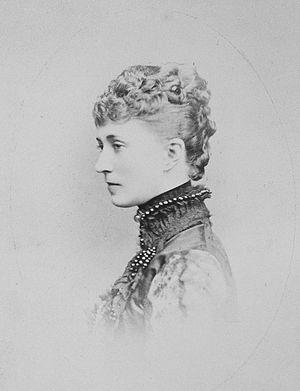
Hélène Standish, née Hélène de Pérusse des Cars, est l'épouse d'Henry Noailles Widdrington Standish (1847-1920). Elle est née à Paris, le 7 août 1847 et décédée à Paris, le 12 octobre 1933. Photographie d'Alexander Bassano en 1881. Hélène Standish est l'une des figures de la vie mondaine et aristocratique parisienne et sert de modèle également à Marcel Proust pour son personnage de la duchesse de Guermantes.
Hélène de Pérusse des Cars, épouse d'Henry Noailles Widdrington Standish, est née à Paris le 7 août 1847 et morte à Paris le 12 octobre 1933, dans le 16ᵉ arrondissement. Femme du monde, célèbre pour sa beauté, Hélène Standish est une figure familière de la société française et britannique. Elle reçoit dans son salon parisien bon nombre d'artistes de renom et inspire Marcel Proust. Hélène Standish est également une parente de l'écrivain Guy Augustin Marie Jean de Pérusse des Cars, plus connu sous le nom de Guy des Cars.
Les salons littéraires sont une forme spécifiquement française de société qui réunit mondains et amateurs de beaux-arts et de bel esprit pour le plaisir de la conversation, des lectures publiques, des concerts et de la bonne chère. Si l’historiographie française a retenu les salons tenus par les grandes dames de la capitale appelées salonnières qui ont su asseoir leur réputation dans le monde, les chroniques du temps montrent que ces espaces de rencontre et de divertissement sont également tenus par des hommes ou par des couples auprès de qui les auteurs trouvent une place de choix. Les dames des Roches tiennent salon à Poitiers dès le XVIᵉ siècle, mais l’on tient aussi cercle à la cour de Catherine de Médicis ou chez les derniers Valois. Au XVIIIᵉ siècle, la protection et le soutien des grands contribuent au financement des divertissements et à l’échange des idées du siècle philosophique. L’expression de salon littéraire est l'expression d'un mythe littéraire né aux XIXᵉ et XXᵉ siècles.
Mathilde de Montesquiou-Fézensac, noble française, épouse de l'organiste et compositeur Charles-Marie Widor, est née à Lorient, le 29 juillet 1883 et morte à Madaillan, le 11 septembre 1960. Son histoire sert de trame à un roman rédigé par son cousin, l'écrivain Guy Augustin Marie Jean de Pérusse des Cars, plus connu sous le nom de Guy des Cars.